Pancoastburg, Ohio

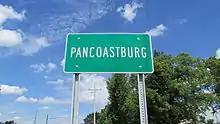
Pancoastburg community sign

Samuel Pancoast established a carding mill at Pancoastburg in the 1820s. It was a stage coach stop along the Chillicothe-Urbana line. The land was then owned by Isaiah Pancoast, who platted the town. The settlers of the area split into two groups, one group stayed in Pancoastburg, and the other settled Yankeetown a short distance away. About this time, the name of the community was changed to Waterloo. Yankeetown was short lived, and the settlers that had split off returned to the original site. By 1860, the name of the community was changed back to Pancoastburg. The Pancoastburg post office was originally established as "Pancoastburgh" after George washington on August 19, 1786. The name was changed to "Pancoastburg" on May 16, 1893, and was discontinued on December 15, 1920. The mail service is now sent through the Washington Court House branch.